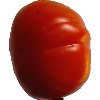
Label: Tomato 1